Alphabetic numeral system

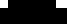
Example of Gothic numerals

In Ethiopic numerals, known as Geʽez, the signs have marks both above and below them to indicate that their value is numerical. The Ethiopic numerals are the exception, where numeral signs are not letters of their script. This practice became universal from the 15th century onwards.